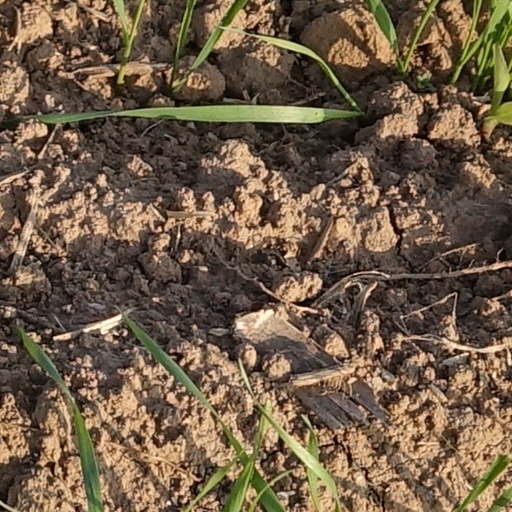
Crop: wheat